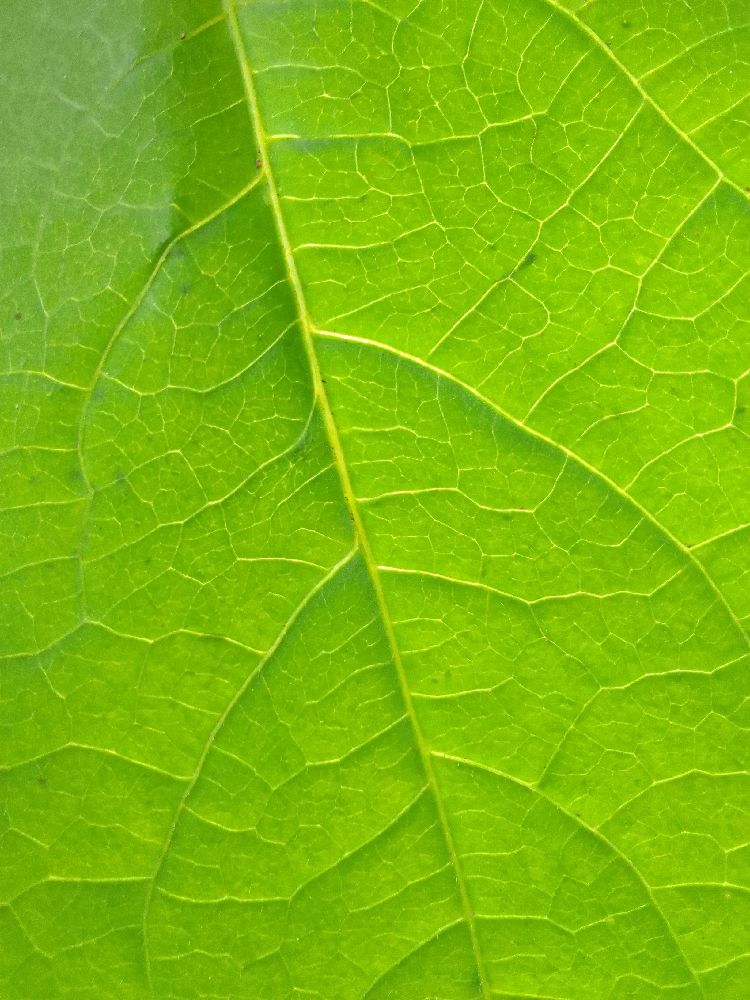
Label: healthy